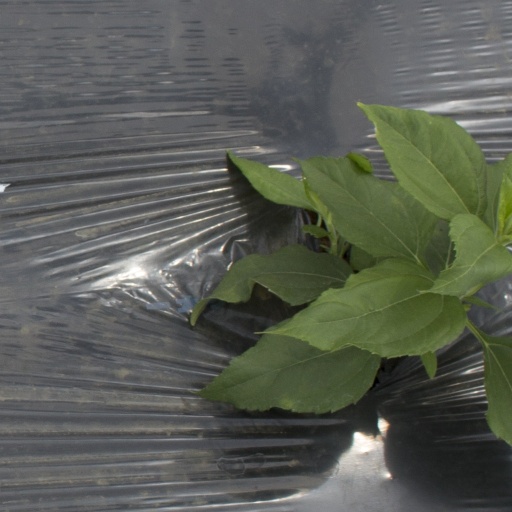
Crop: Jerusalem artichoke